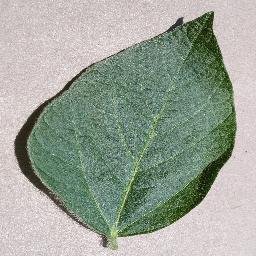
Label: Soybean___healthy